George Herbert Morrell

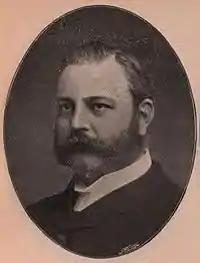
Morrell in 1895.

George Herbert Morrell MA, MP, JP, DL (1845, Adderbury – 30 September 1906, Bad Nauheim) was an English politician and lawyer.